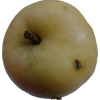
Label: apple